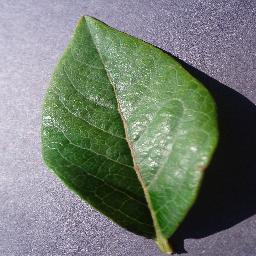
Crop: blueberry
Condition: healthy